Battle of Langfang

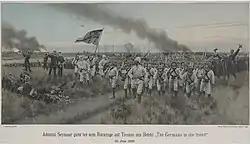
The Germans to the Front. Admiral Seymour giving the order "The Germans to the Front" during the retreat to Tientsin. Painting by German painter Carl Röchling (1855-1920)

The Boxers and Dong Fuxiang's army worked together in the joint ambush with the Boxers relentlessly assaulting the Allies head on with human wave attacks displaying "no fear of death" and engaging the Allies in melee combat and putting the Allied troops under severe mental stress by mimicking vigorous gunfire with firecrackers. The Allies however suffered most of their losses at the hands of General Dong's troops, who used their expertise and persistence to engage in "bold and persistent" assaults on the Alliance forces, as remembered by the German Captain Guido von Usedom and the right wing of the Germans was almost at the point of collapse under the attack until they were rescued from Langfang by French and British troops, and the Allies then retreated from Langfang in trains full of bullet holes. The foreign troops, especially the Germans, fought off the attack, killing 400 at a loss of seven dead and 57 wounded. The Kansu Braves lost 200 and the Boxers another 200. The Boxers directly and relentlessly charged the allies during the attack, which unnerved them. The need to care for the wounded, a lack of supplies and the likelihood of additional Chinese attacks resulted in Seymour and his officers deciding to retreat to Tientsin. The unexpected attack on Seymour by the Chinese army was prompted by an allied European and Japanese attack on the Dagu Forts two days beforehand. As a result of the attack in Dagu, the Chinese government had decided to resist Seymour's army and kill or expel all foreigners in northern China. The employment of firecrackers was part of "ruses de guerre".